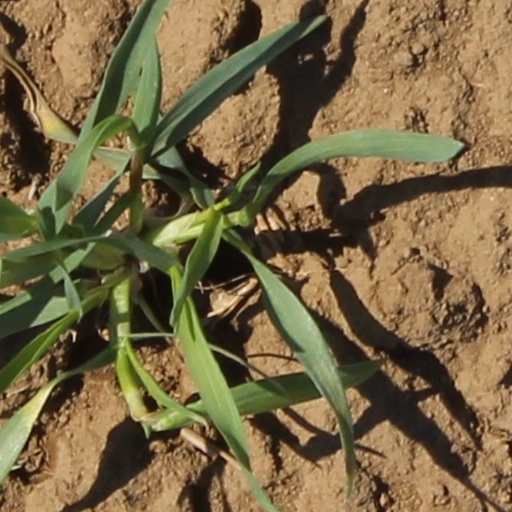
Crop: wheat